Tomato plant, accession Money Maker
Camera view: bottom (45 deg); turntable rotation: 270 degrees
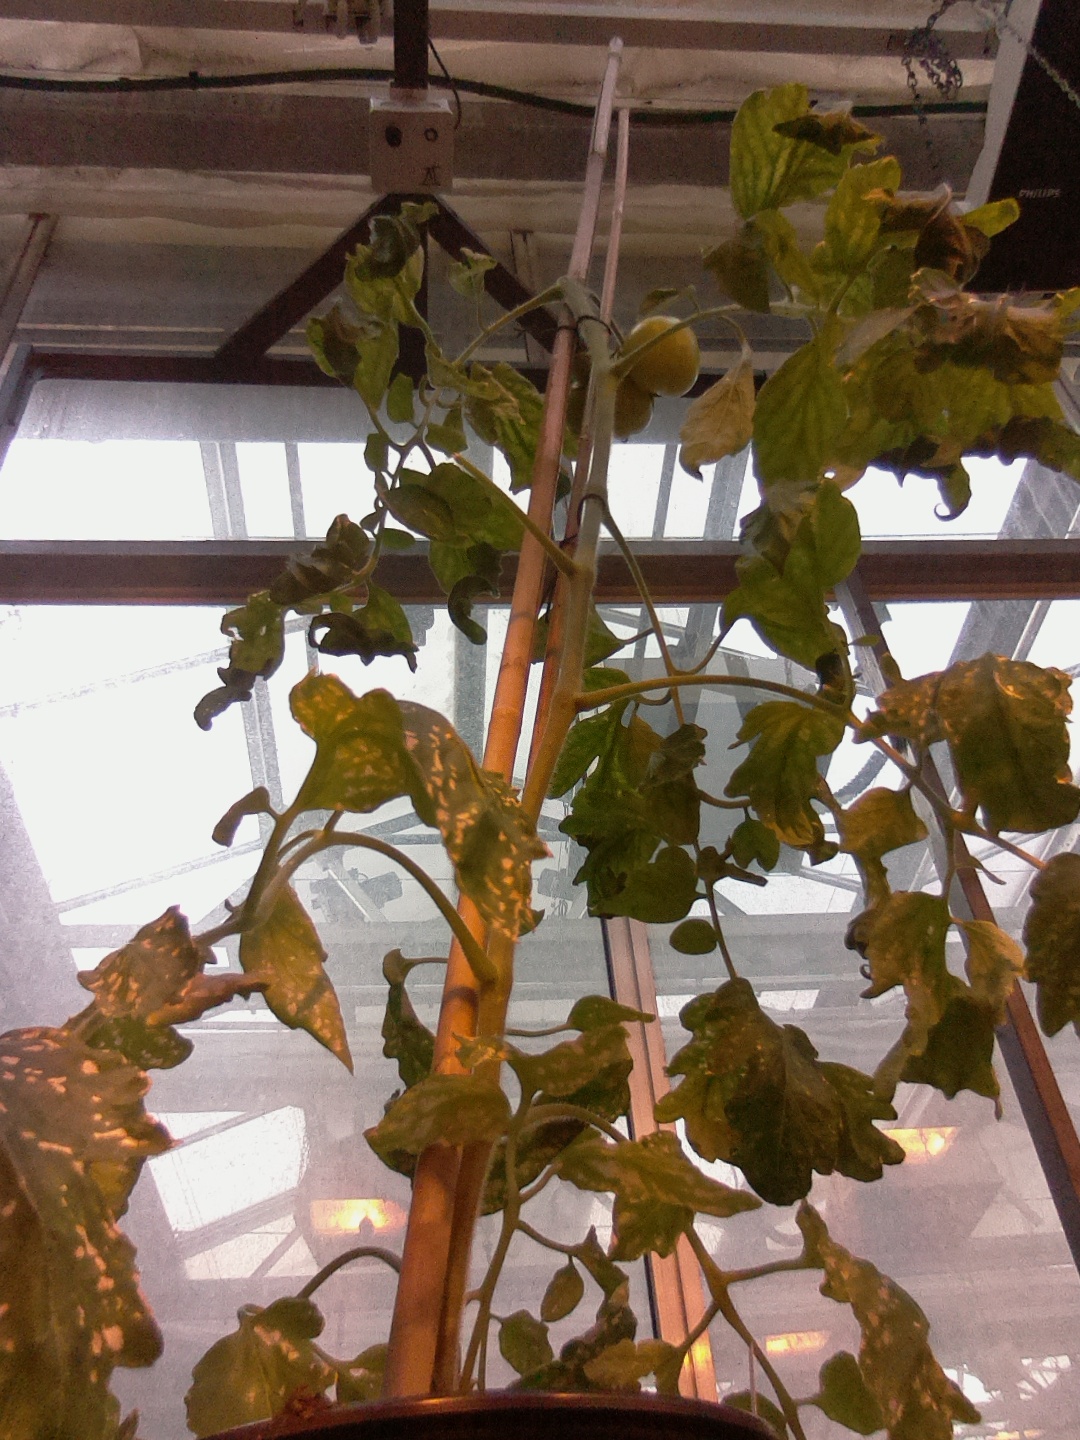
BBCH growth stage 76: 60%-70% of final fruit size